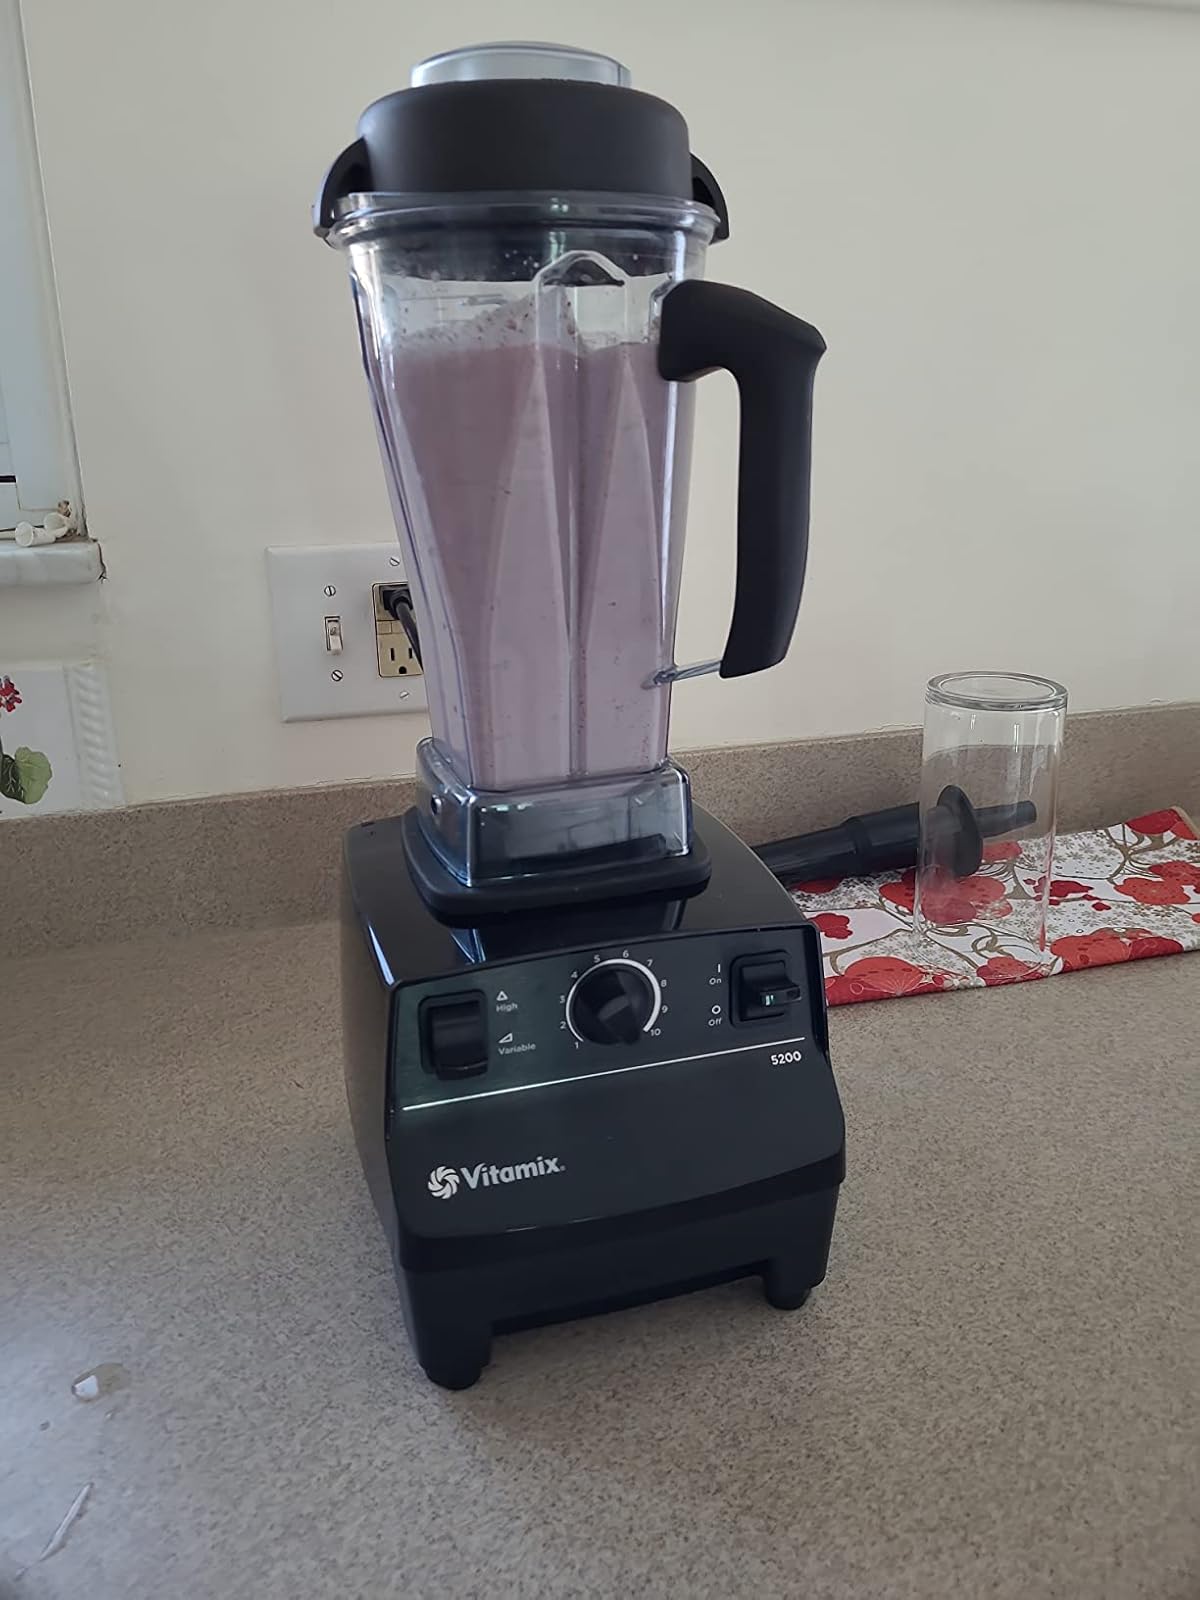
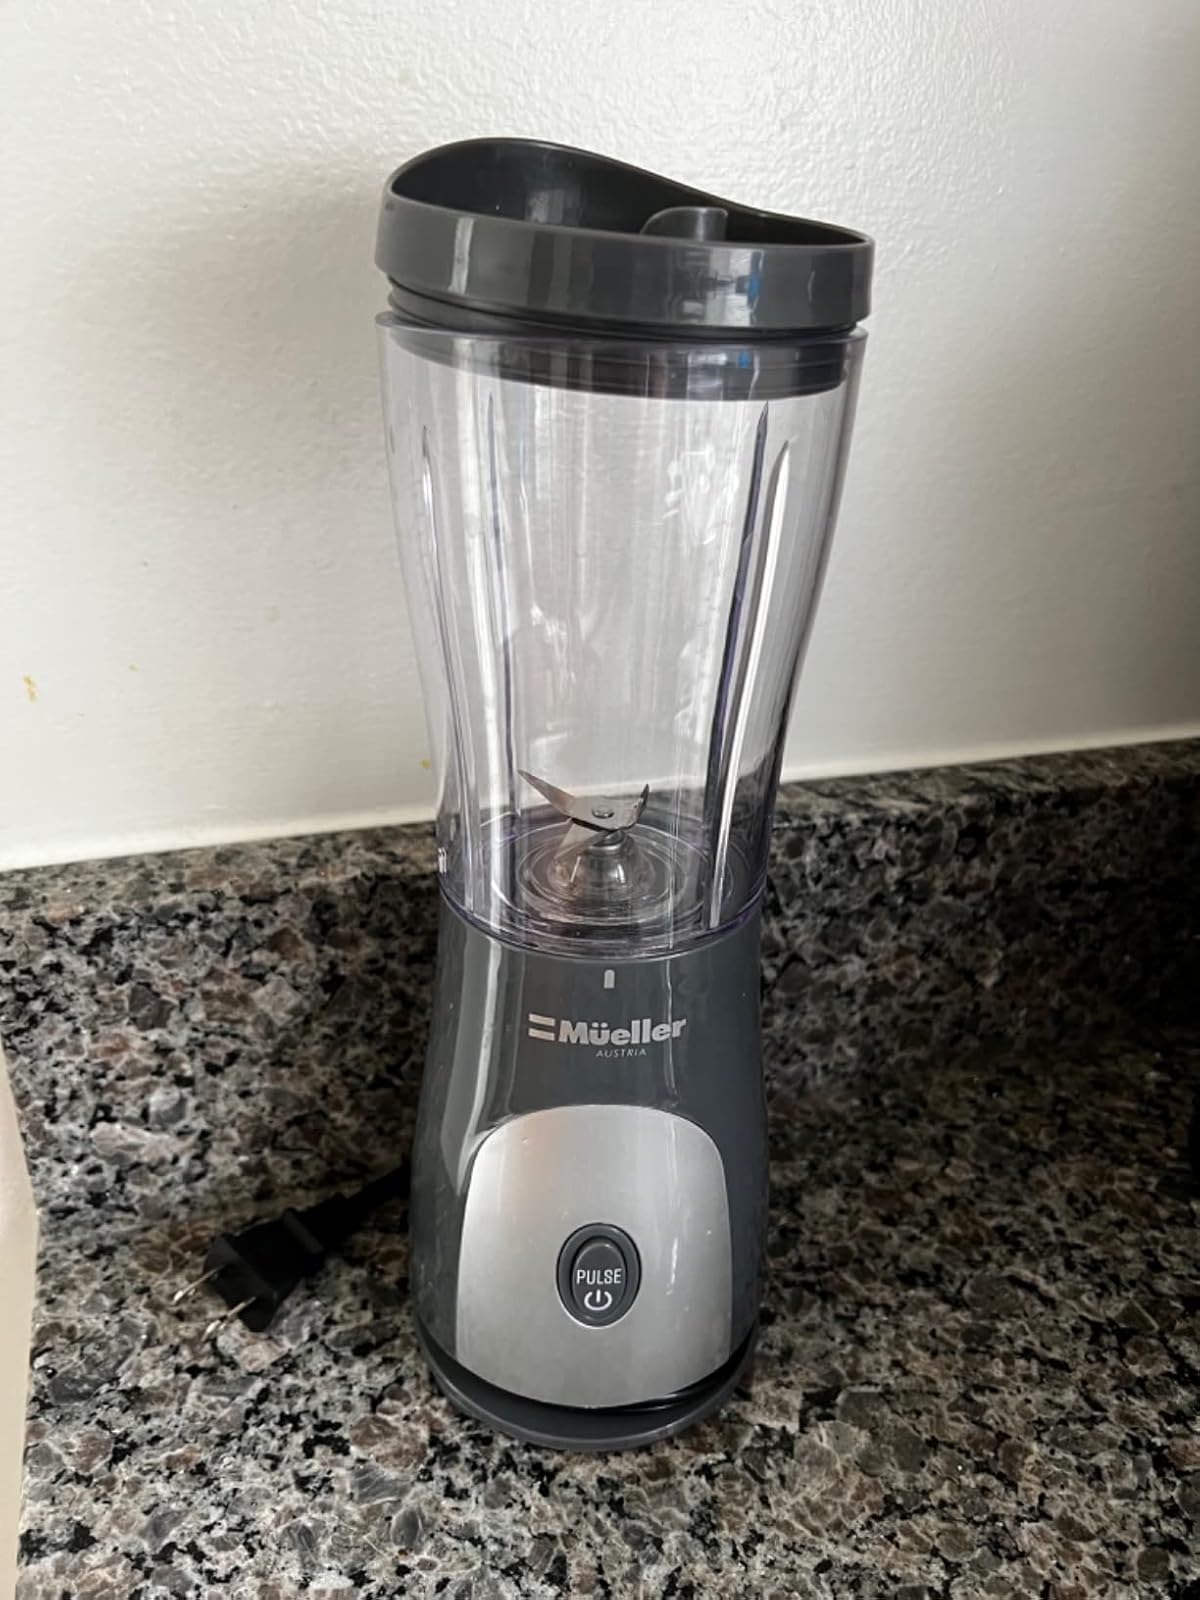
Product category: items_blender
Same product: no